Sera Monastery

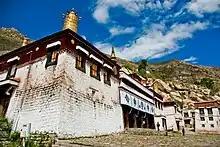
Coqen Hall

Sera Me Tratsang or Sera Me Zhakan was the oldest college built here. It was established in 1419 during the Ming dynasty reign, initially for elementary or basic education in Buddhist religion. The college adopted a step-by-step approach to the studies of Buddhist doctrines; a practice particular to the Gelukpa or Yellow Hat sect of Tibetan Buddhism. The college was built over an area of with 30 dwelling units. However, in 1761 lightning struck the main hall which was rebuilt in 1761. The hall, as finally refurbished, had 70 pillars (8 tall and 62 short pillars) which housed a galaxy of statues of Buddhist gurus with the main deity of Shakyamuni Buddha made in copper. The other Bodhisattvas enshrined along with the main deity were of Maitreya, Manjushri, Amatyas, Bhavishyaguru, Tsongkhapa (with his students), Dalai Lama VII, Pawanga Rinpoche and several other past teachers of the college.